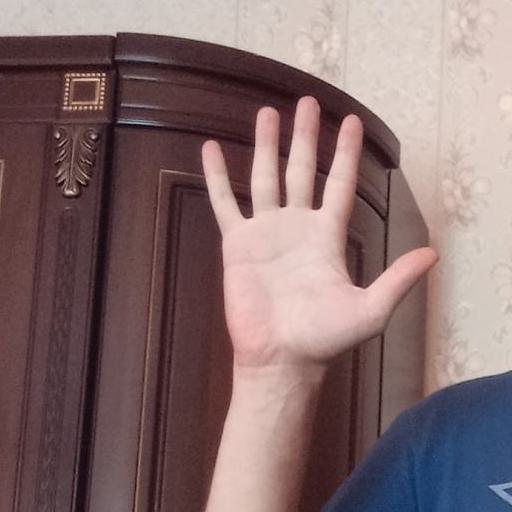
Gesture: palm